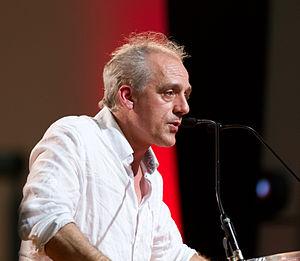
Philippe Poutou pendant son meeting à Toulouse le 17 avril 2012 pour l'élection présidentielle.